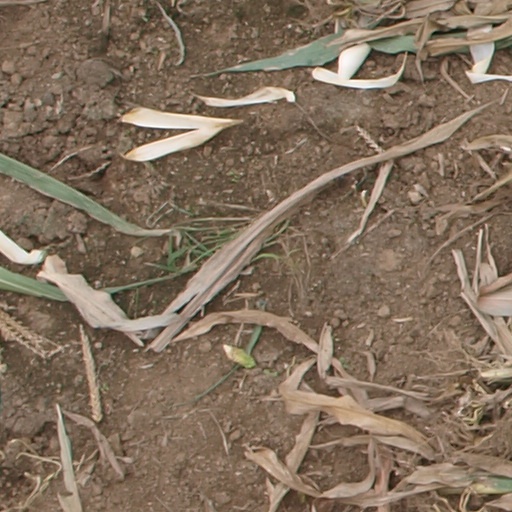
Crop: maize; corn